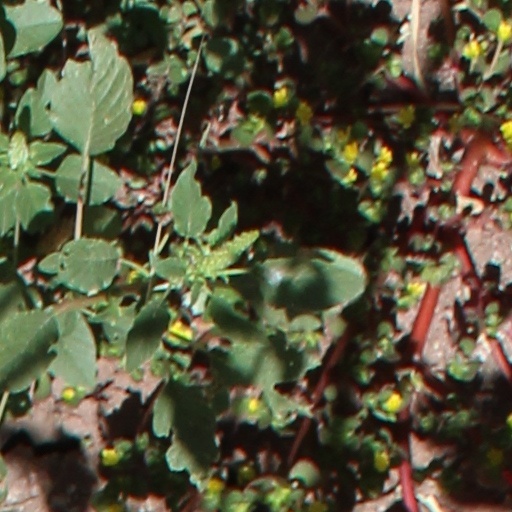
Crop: wheat